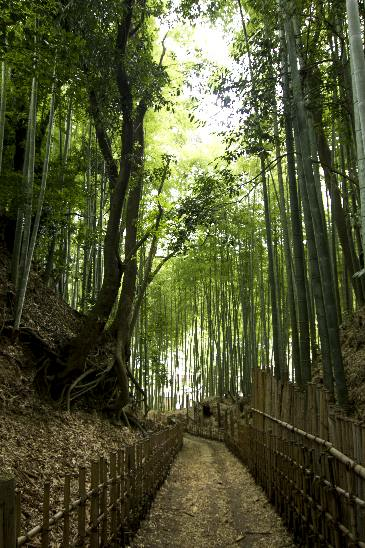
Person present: No